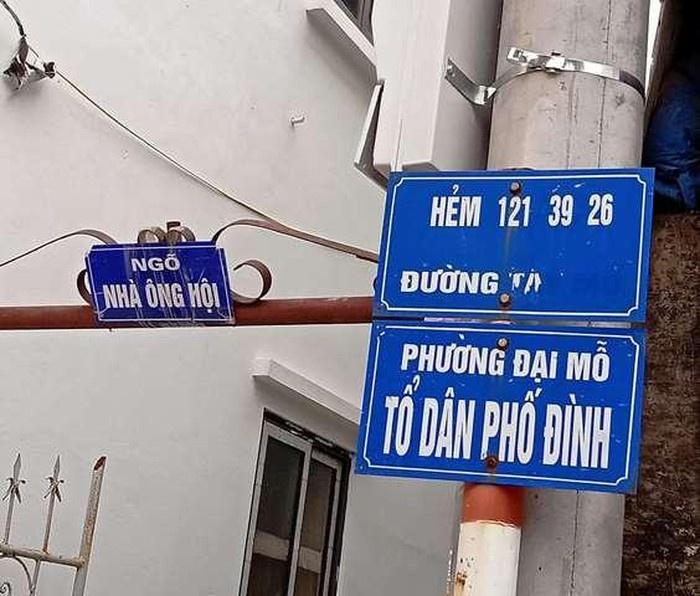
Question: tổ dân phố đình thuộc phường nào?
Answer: tổ dân phố đình thuộc phường đại mỗ